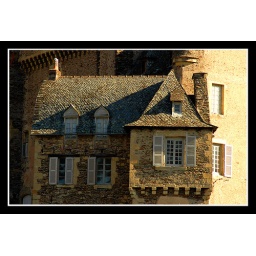
the window in the castle